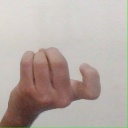
अक्षर: ज